Czech National Revival

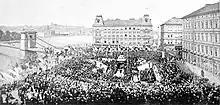
Ceremonial laying of the foundation stone of the National Theatre, 1868

The Czech National Revival was a cultural movement which took place in the Czech lands during the 18th and 19th centuries. The purpose of this movement was to revive the Czech language, culture and national identity. The most prominent figures of the revival movement were Josef Dobrovský and Josef Jungmann.